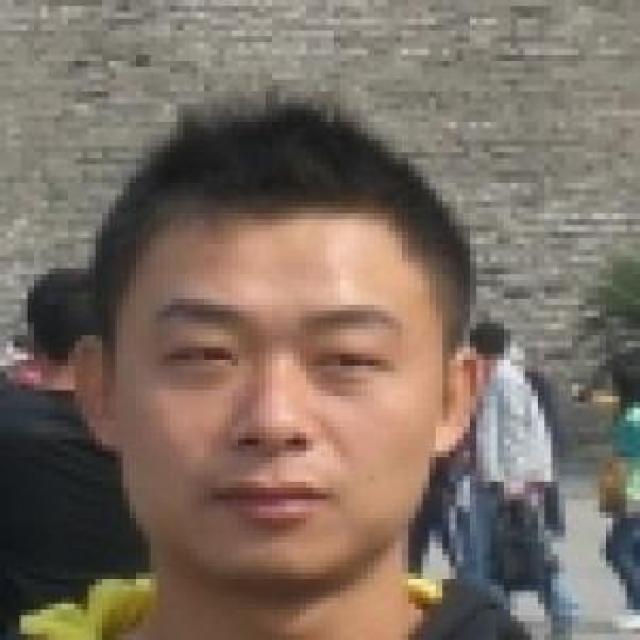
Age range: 21-44